Gentry

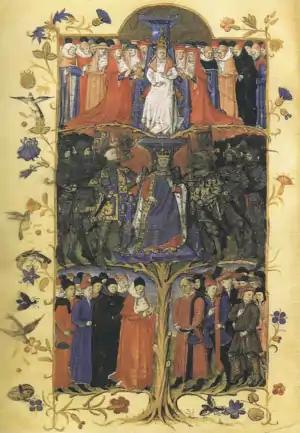
The traditional social stratification of the Western world in the 15th century

The nobility of a person might be either inherited or earned. Nobility in its most general and strict sense is an acknowledged preeminence that is hereditary: legitimate descendants (or all male descendants, in some societies) of nobles are nobles, unless explicitly stripped of the privilege. The terms "aristocrat" and "aristocracy" are a less formal means to refer to persons belonging to this social milieu.